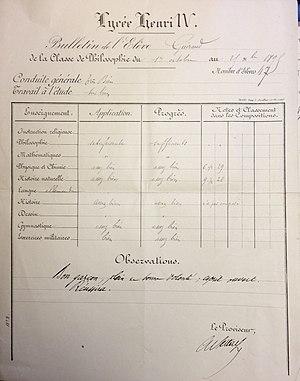
Bulletin scolaire d'Edmond Guiraud, lycée Henri IV, 1895
Le lycée Henri-IV est un établissement d'enseignement secondaire et supérieur public, situé au 23, rue Clovis dans le 5ᵉ arrondissement de Paris, dans le Quartier latin. Il accueille plus de 2 600 élèves, du collège aux classes préparatoires.
Edmond Guiraud, né le 22 mars 1879 à Marseille et mort le 18 avril 1961 à Roquedur, est un dramaturge et acteur français, originaire des Cévennes.